Intermodal passenger transport

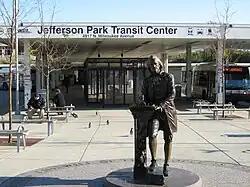
Chicago's Jefferson Park Transit Center is an intermodal hub for bus and train commuters.

Transport planners often try to encourage automobile commuters to make much of their journey by public transport. One way of doing this is to provide car parking places at train or bus stations where commuters can drive to the station, park their cars and then continue on with their journey on the train or bus: this is often called "park and ride".